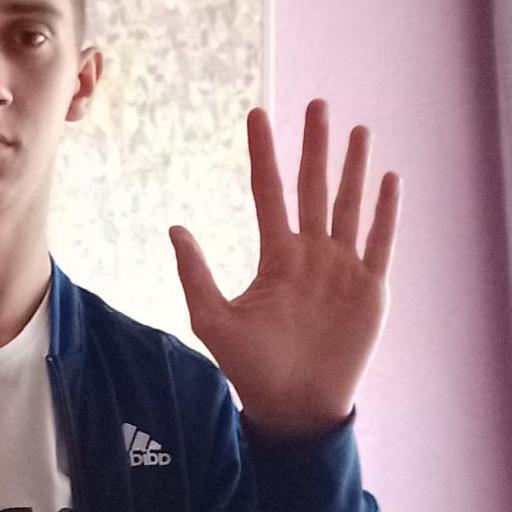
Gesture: palm